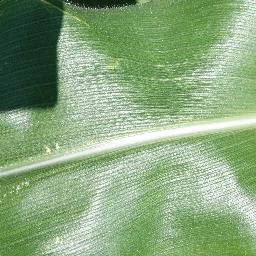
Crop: corn
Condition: (maize)_healthy